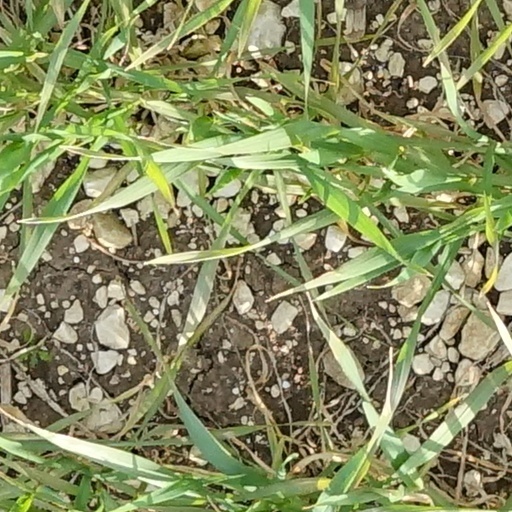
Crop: wheat